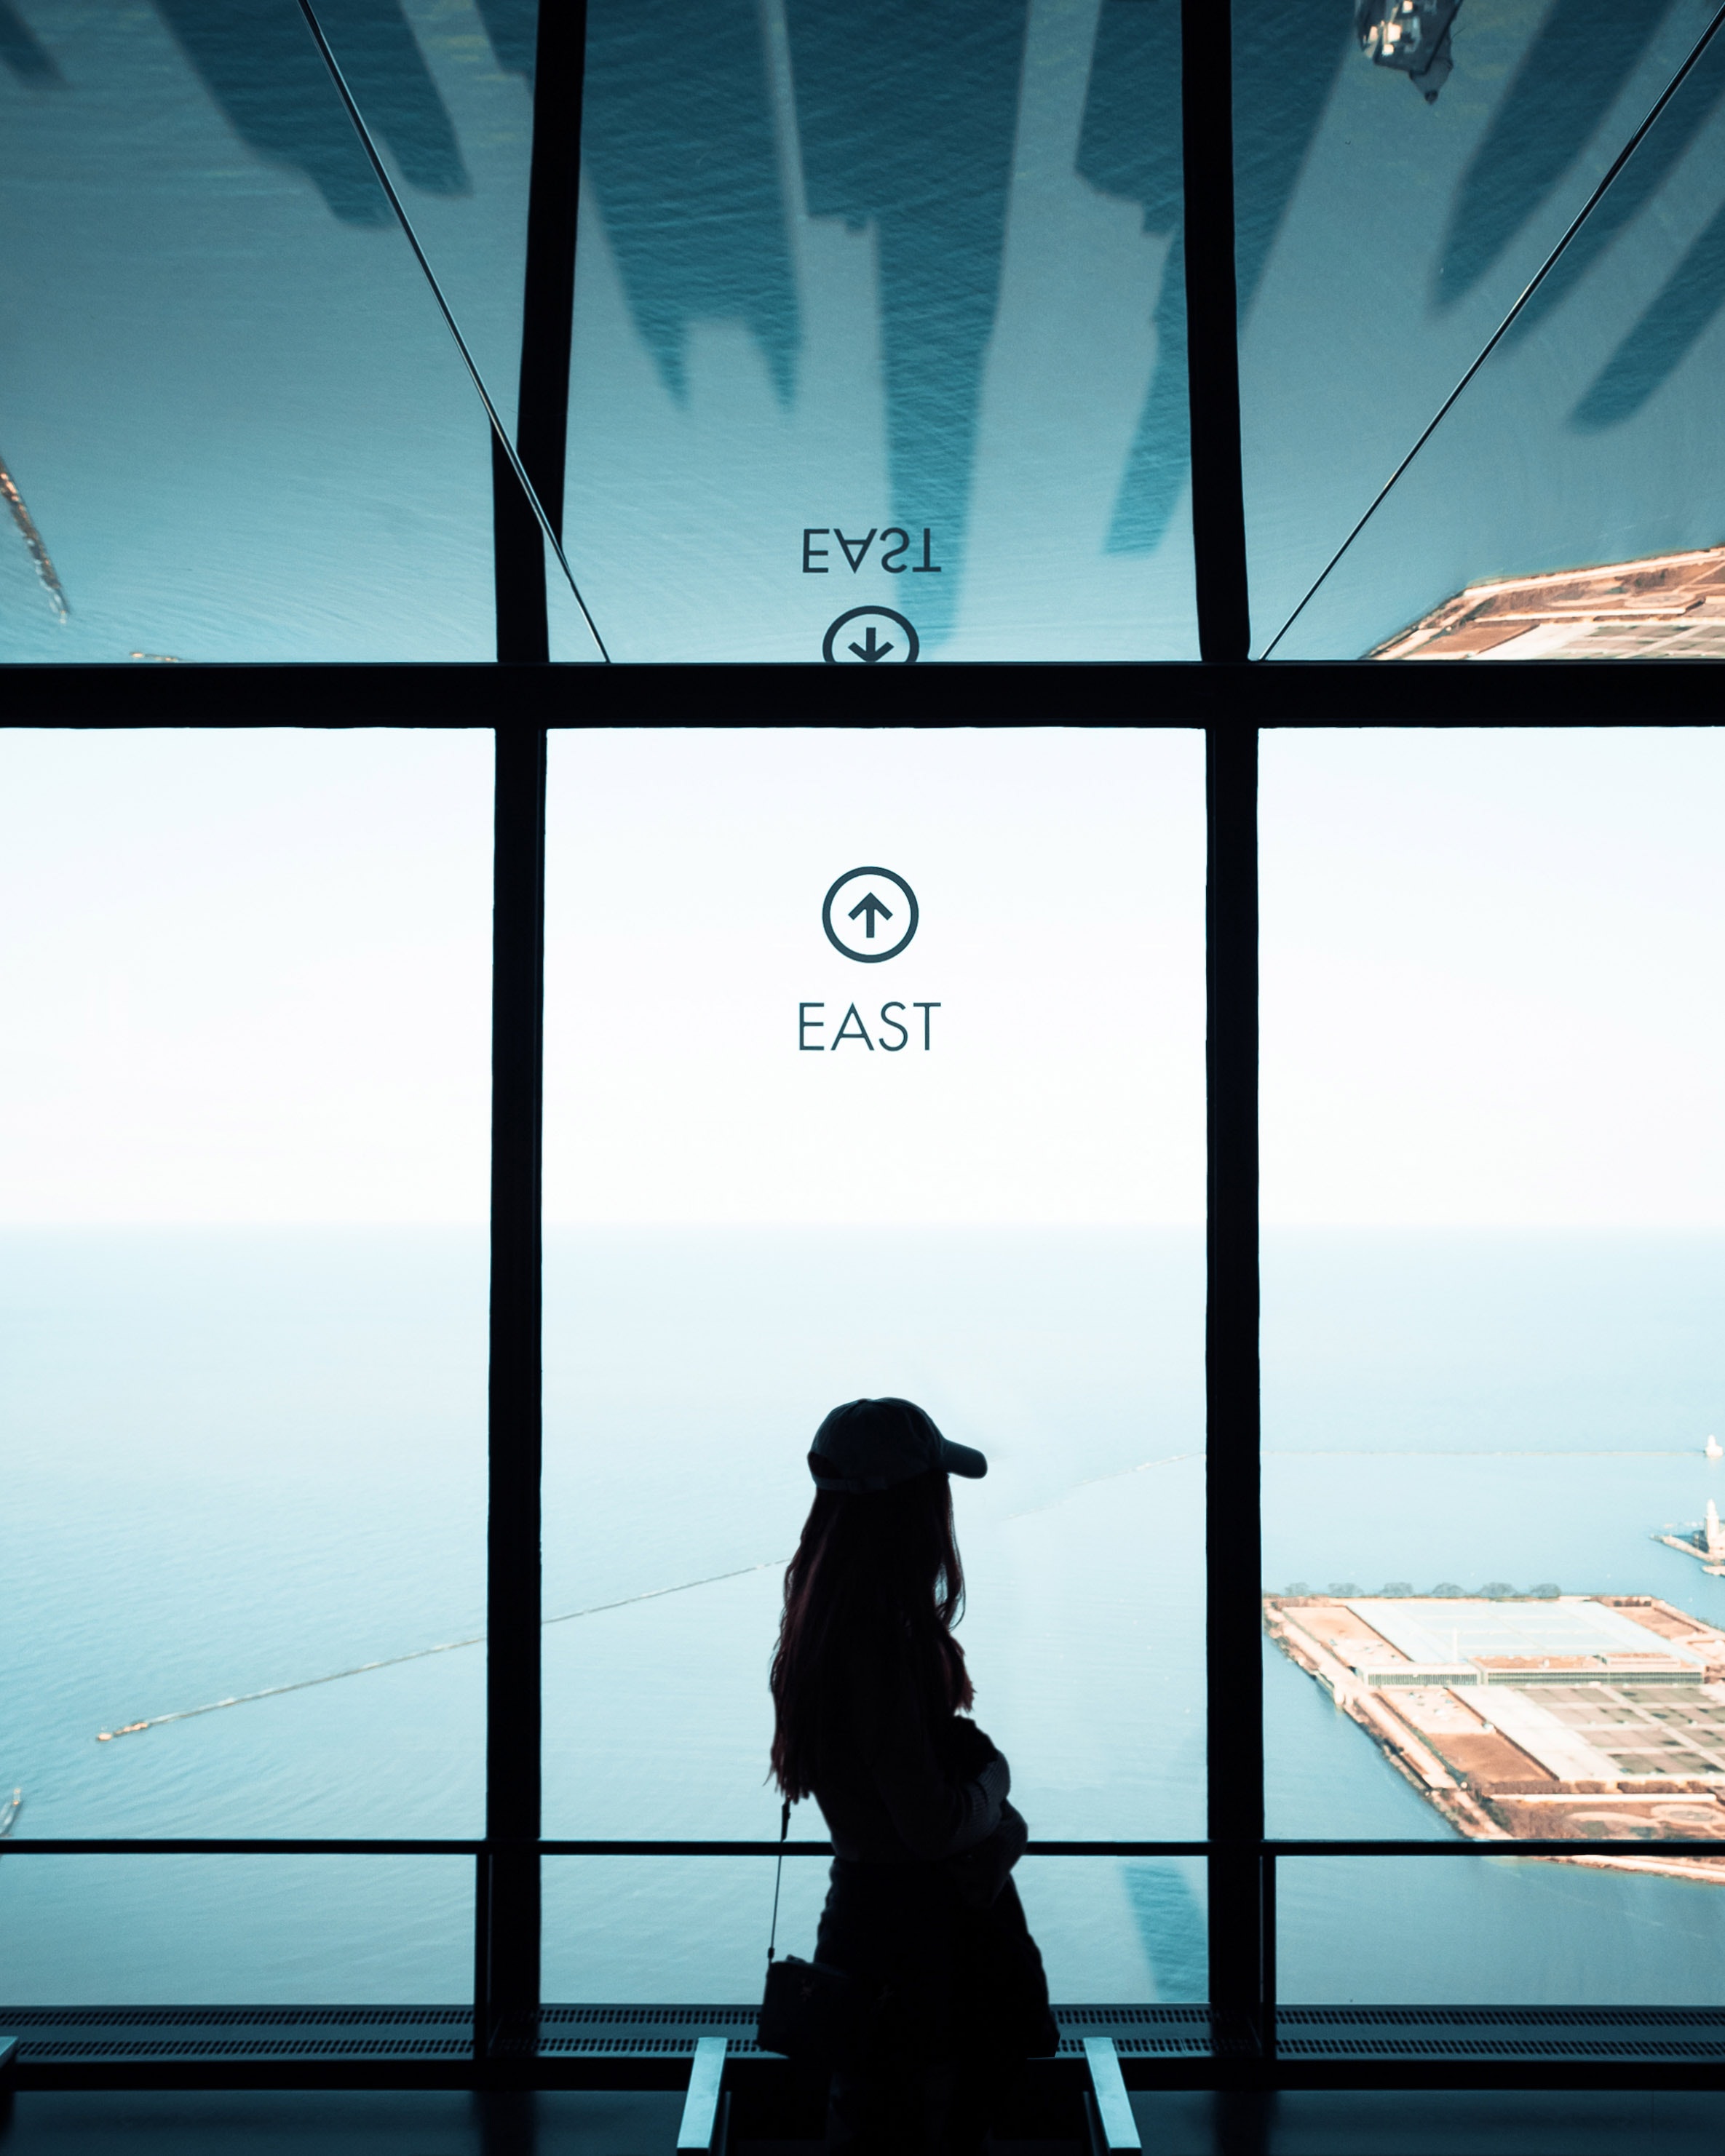
blue, sky, water, snapshot, line, sea, architecture, photography, reflection, window, glass, silhouette, daylighting, shadow, ocean, symmetry, door, vacation, Tints and shades, city